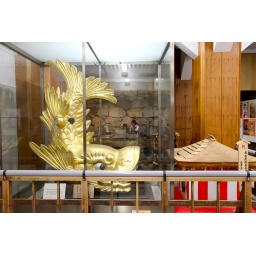
Gold lion fish (kinshachi) in Nagoya Castle